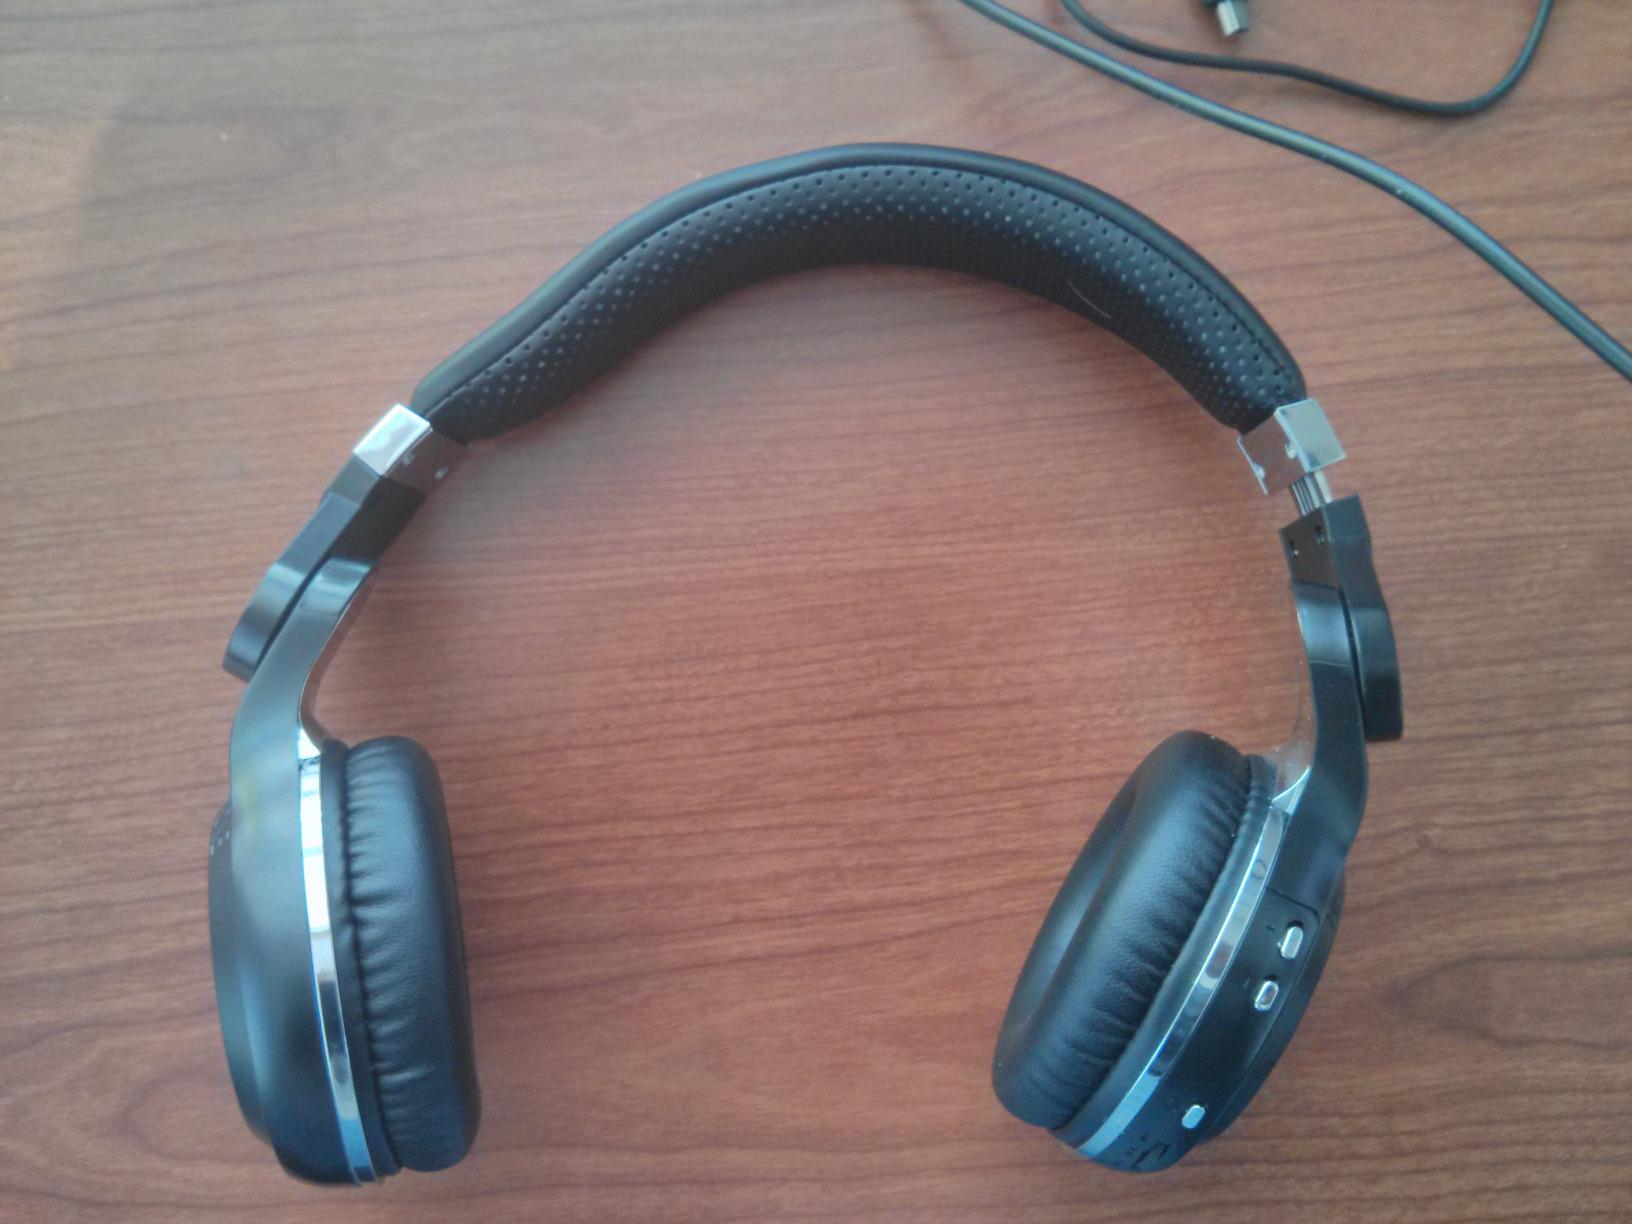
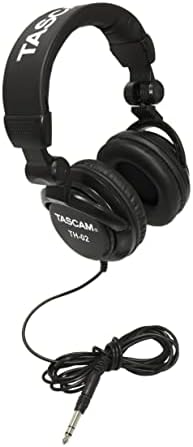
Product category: headphones
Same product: no